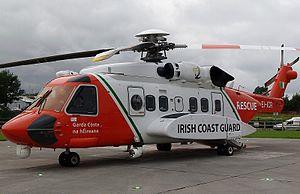
Dara Fitzpatrick, née en 1971 ou 1972, est une pilote d'hélicoptère irlandaise spécialisée dans les opérations de recherche et de sauvetage. Elle meurt le 14 mars 2017 à l'âge de 45 ans dans la baie de Blacksod dans le comté de Mayo en Irlande, dans le crash de son Sikorski S-92A lors d'un sauvetage de garde-côte irlandais.